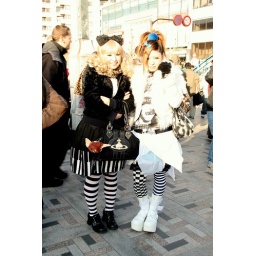
Cosplayers in Harajuku, in their usual hangout on the bridge between the train station and Yoyogi park.